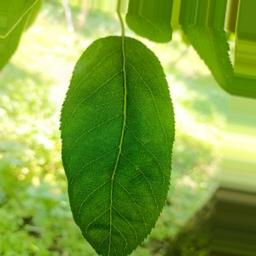
Label: Healthy